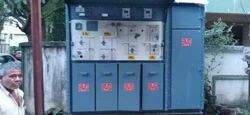
Label: Installation_and_commissioning_of_all_type_of_RMU